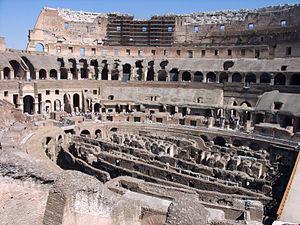
Les frères Gnaeus Domitius Curvius, Lucanus et Tullus, sont des sénateurs et consulaires romains influents sous les règnes des Flaviens à Trajan. Ils sont à la tête d'une immense fortune. Marc Aurèle est leur arrière petit-fils. Les noms complets des deux frères sont Gnaeus Domitius Afer Titius Marcellus Curvius Lucanus et Gnaeus Domitius Afer Titius Marcellus Curvius Tullus. Ils sont les fils adoptifs du célèbre Gnaeus Domitius Afer, riche sénateur, brillant orateur et avocat.
Jumper ou Jumper - Franchir le temps au Québec est un film fantastique canado-américain réalisé par Doug Liman, sorti en 2008. Il s’agit de l’adaptation du roman homonyme de Steven Gould.
Pour l'histoire de l'anatomie, un théâtre anatomique est un édifice spécialisé où l'on procédait à des dissections anatomiques en public durant les Temps modernes et au début de l'Époque contemporaine en Occident.